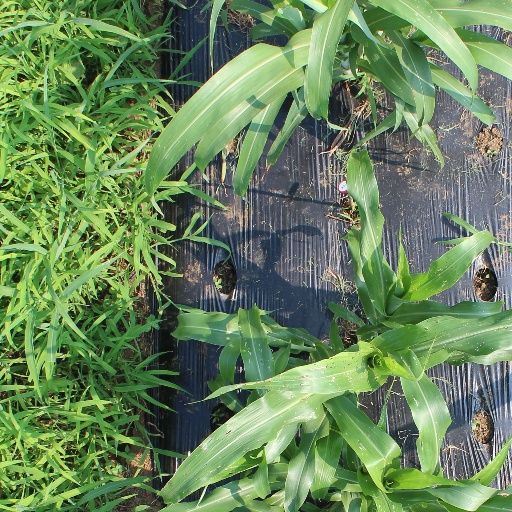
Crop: sorghum